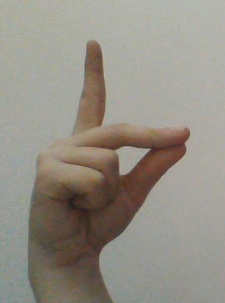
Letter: ta